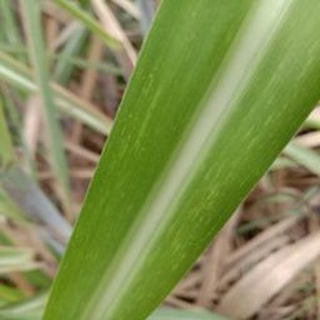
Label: sugarcane_mosaic